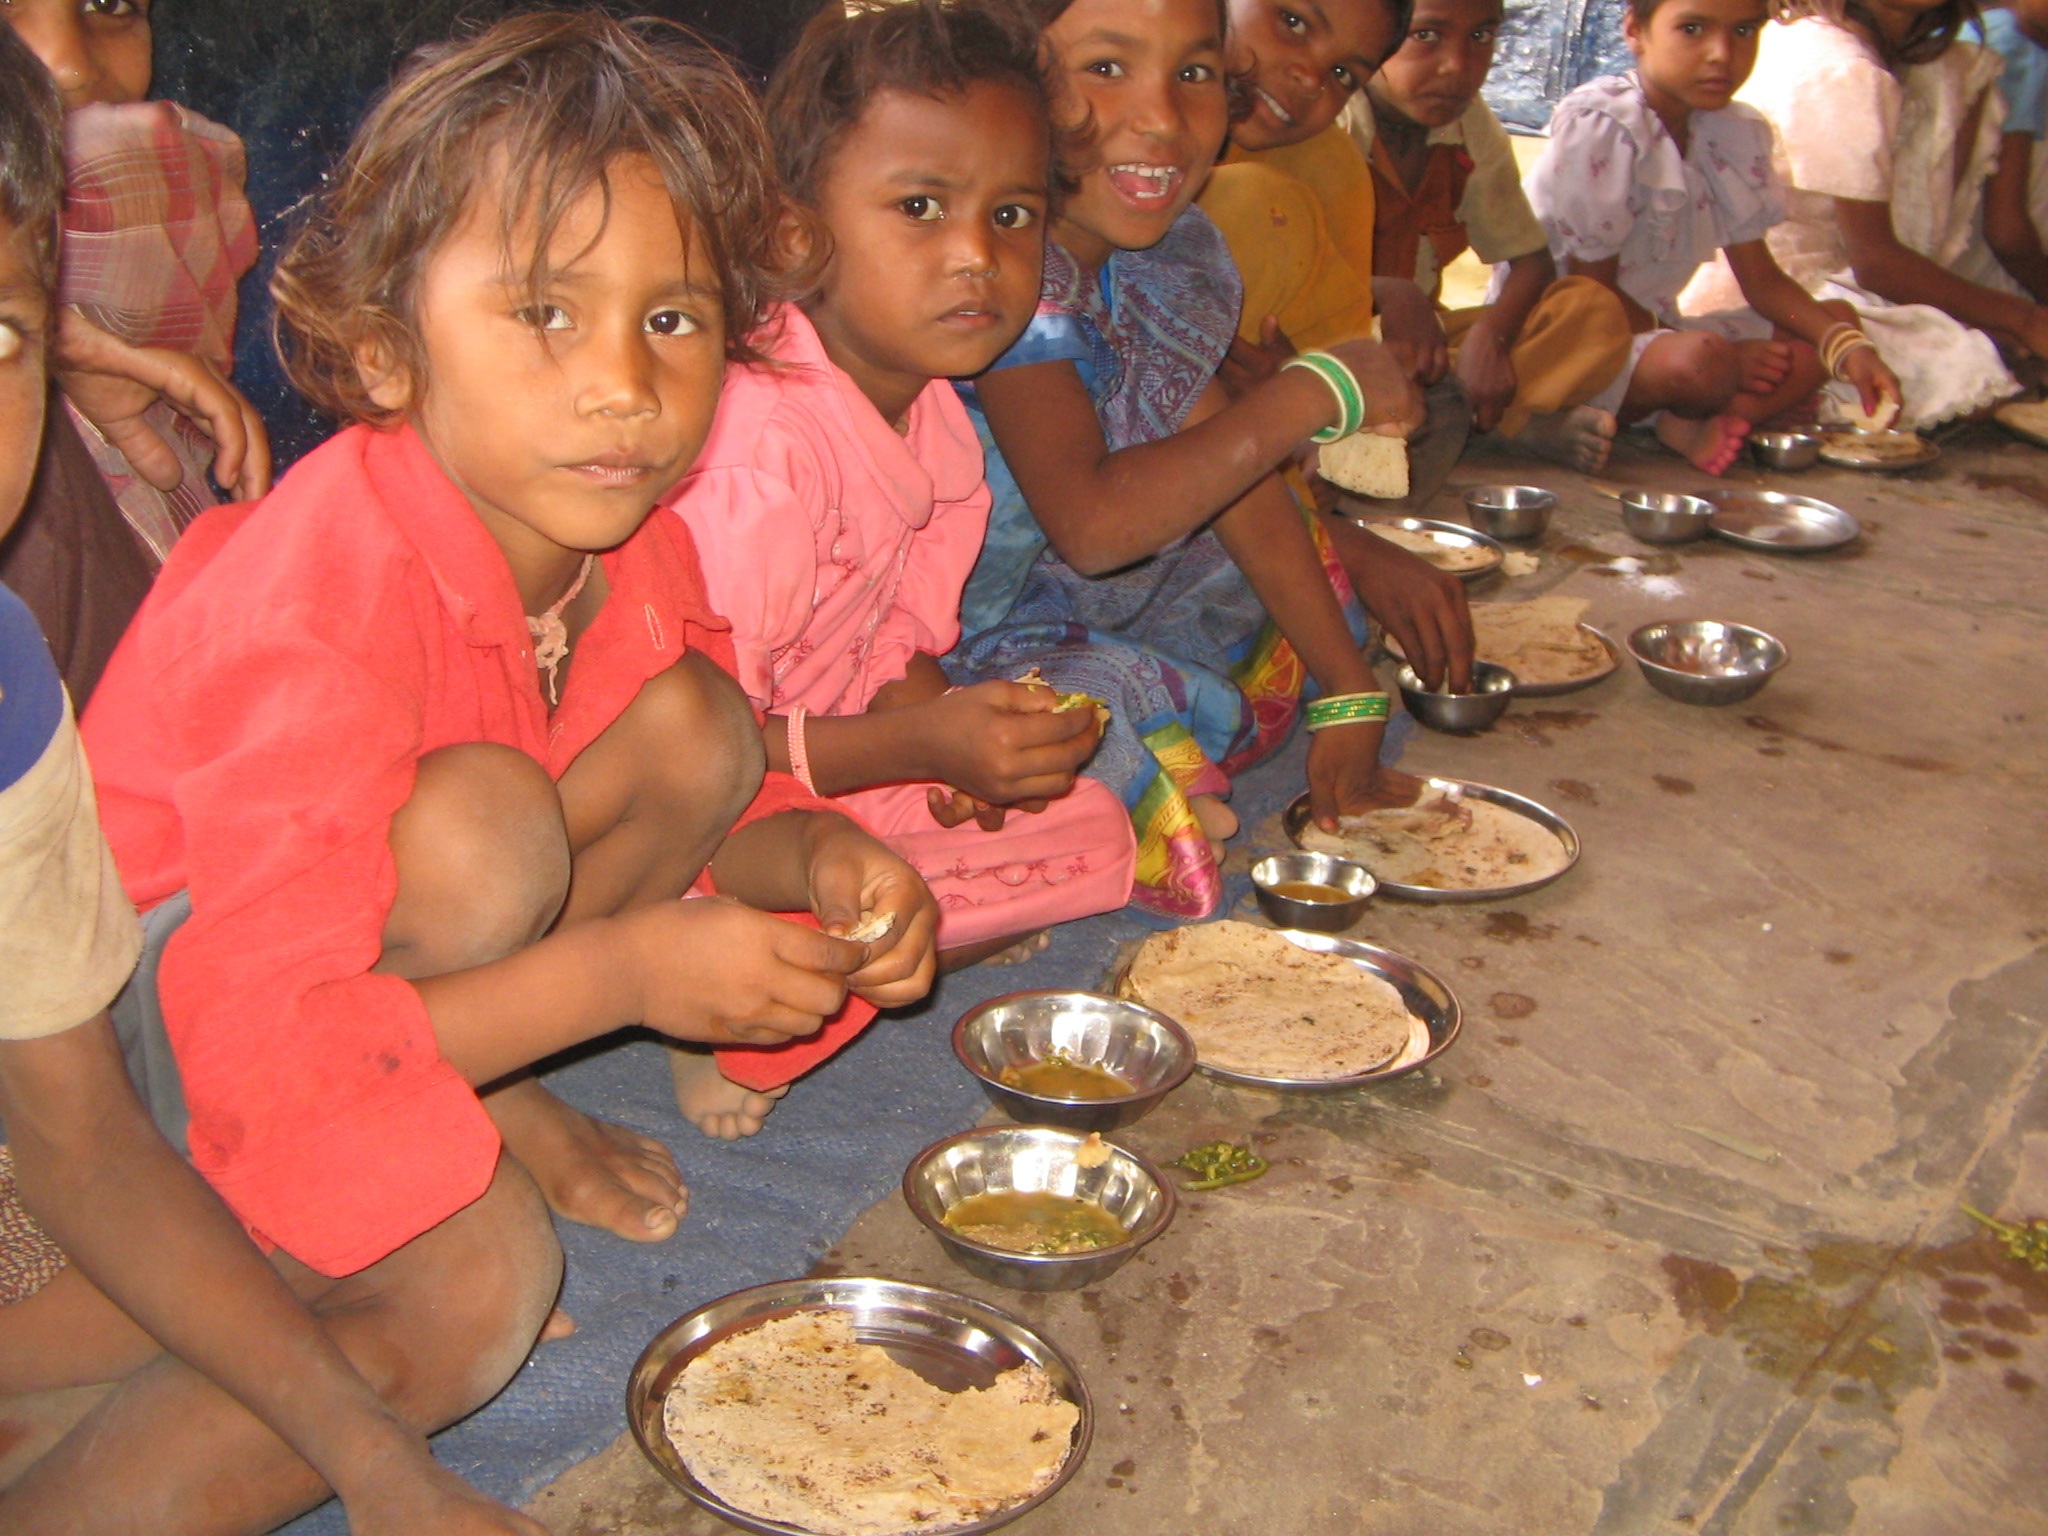
people, dish, food, child, children, poverty, school children, food for children, akshaya patra rajasthan, mid day meal in rajasthan, decentralized kitchen